Complaints of Khakheperraseneb

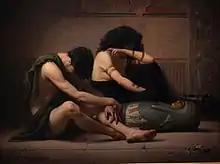
A 19th century European painterly representation of lamentations over the death of the firstborn, by Charles Sprague Pearce.

The "Complaints of Khakheperraseneb", also called the "Lamentations of Khakheperraseneb", is an ancient Egyptian text. Our earliest extant copy of the work is likely dated between 1800 and 1650 BCE. It’s outer bound is 1250 since writing tablets of this sort disappear from the archaeological record by that time but the style of script suggests a date much earlier by a margin of at least several centuries. It pairs with other literature of the second Egyptian dark age, and shows a particular affinity with the Ipuwer Papyrus whose descriptions of current events have often been compared with the Biblical Exodus.